Walter Skidmore

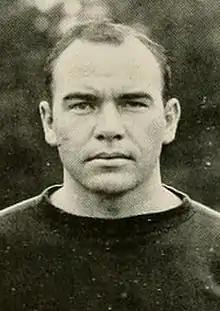
Skidmore pictured in "Yackety yak 1936", UNC yearbook

Walter Dennis Skidmore (November 19, 1903 – April 13, 1993) was an American basketball coach. he was best known for being the head coach of the North Carolina Tar Heels men's basketball team from 1935 through 1939. Skidmore had a record of 65–25 with the Tar Heels and led his team to win the Southern Conference Tournament in 1936 and Southern Conference regular season championship in 1938. In his last year of coaching, Skidmore coached George Glamack who went on to become a star player at North Carolina. Skidmore took over coaching after Bo Shepard left as head coach due to health problems. Skidmore was a native of Harlan County, Kentucky, and the son of a coal miner. He attended Centre College in Kentucky, graduating in 1926. Before becoming the head basketball coach at North Carolina, Skidmore had coached the North Carolina junior varsity and Charlotte High School teams. He retired from coaching in 1939 and moved to Letcher County, Kentucky. From 1955 to 1970, Skidmore operated the Tar Heel Motel in Clinton, North Carolina. In April 1993, Skidmore died in Chapel Hill, North Carolina, at age 89.